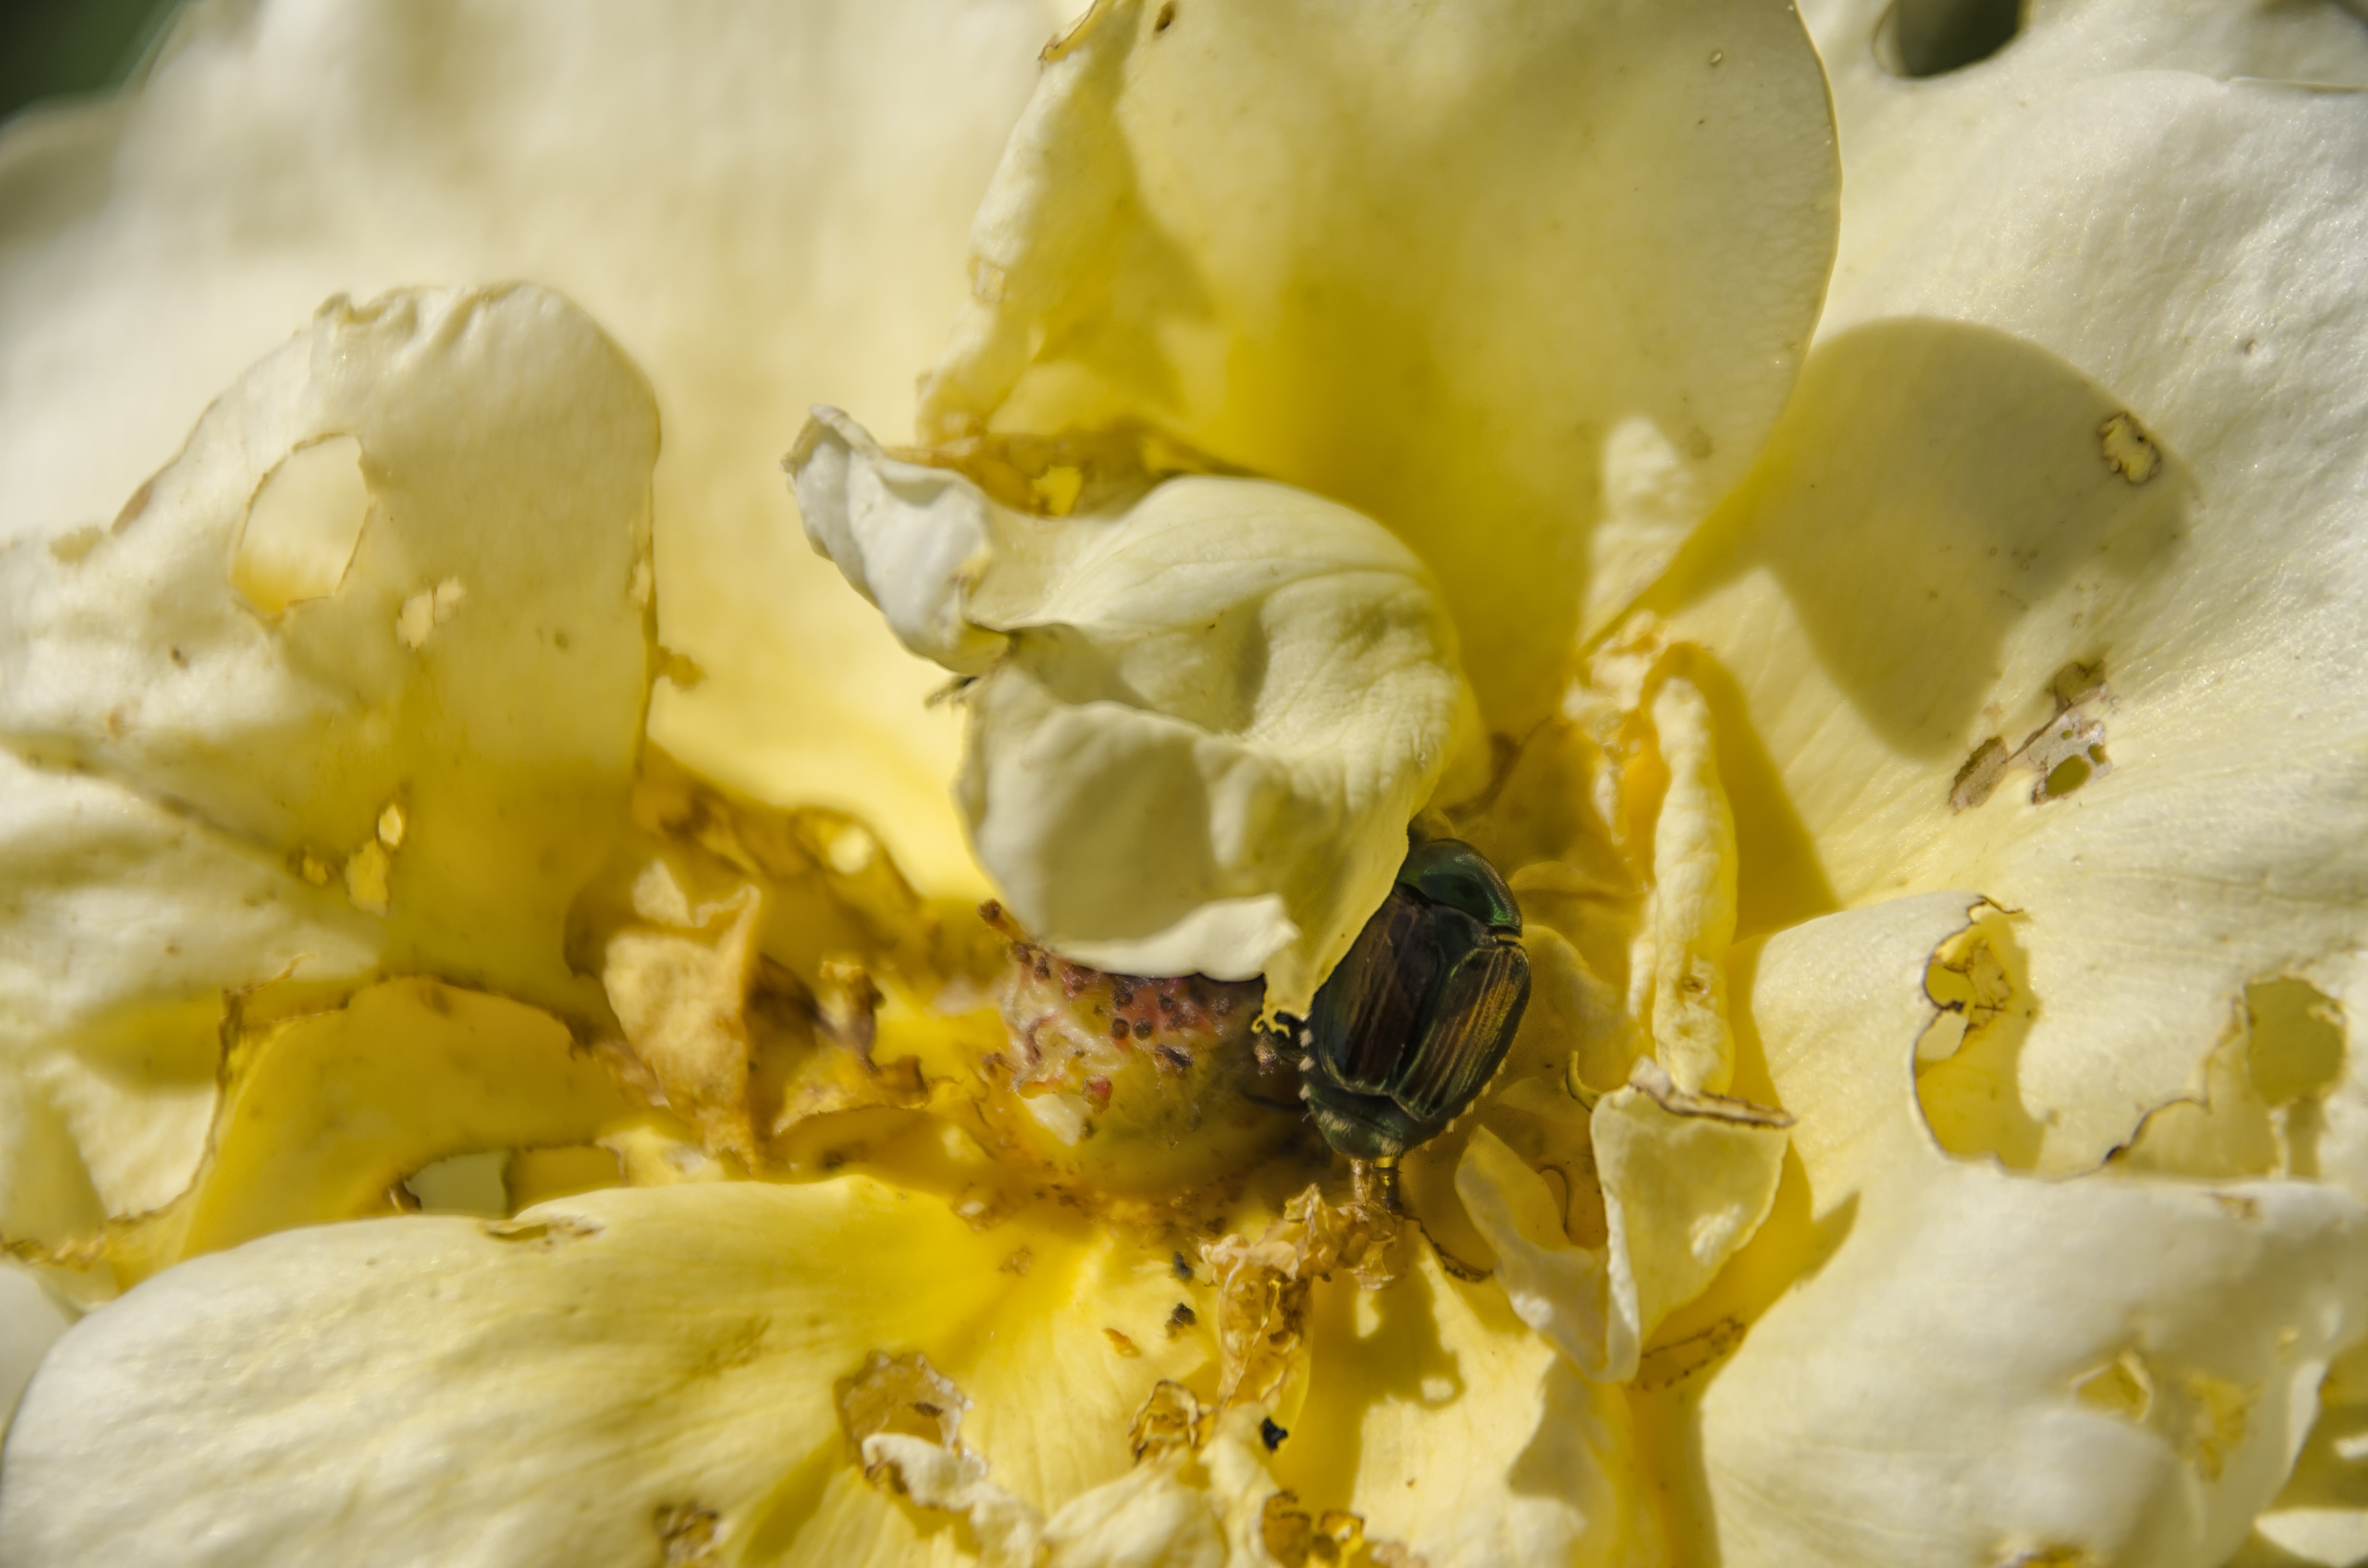
nature, blossom, plant, photography, leaf, flower, petal, city, pollen, produce, insect, botany, yellow, flora, invertebrate, close up, de, of, canada, bee, quebec, montreal, ville, macro photography, flowering plant, land plant, membrane winged insect